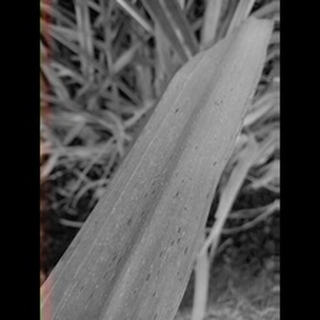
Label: sugarcane_rust